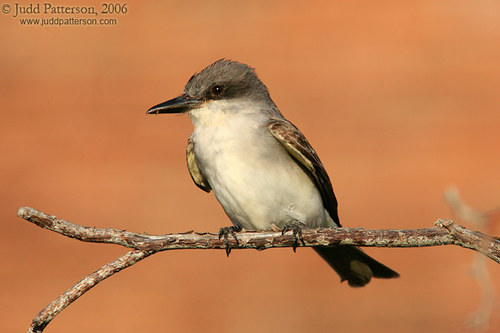
this small bird has a white belly and black eyes, beak, and feet.
the little white bird has a light brown head, and white, black and brown wings.
the bird has a long black bill and black eyering.
this gray bird has a white breast and belly with a black bill.
this bird has a white breast and belly, brown wing and a grey head.
a small bird that has a white throat, chest and belly, and a dark grey head.
this bird is white and brown in color, with a large black beak.
this small looking has a long, pointy, black bill, its all over white belly, throat, breast area and its black eyering and grey crown and nape.
a long, pointy beak on a white breasted, small bird that has a dark back and wings with a hit if yellow.
this small bird has an all white throat, breast, and belly, its bill is larege for its body and is narrow and pointed, the head and wings of this bird are grey.
Species: Gray Kingbird